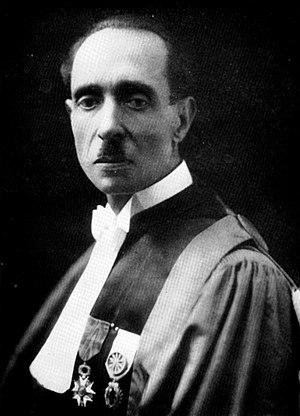
photographie officielle avec sa toge et décoration
Paul Charles Édouard Bertrand est un botaniste français, né le 10 juillet 1879 à Loos-lez-Lille et mort le 24 février 1944 à Paris.